Glengarry Highland Games

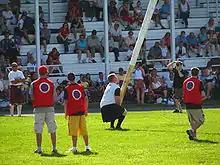
Tossing the caber

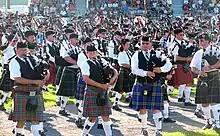
Massed pipe bands

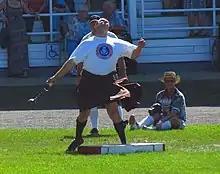
Heavyweight competitor in 56 lb weight for distance event

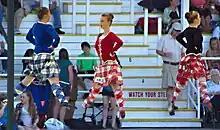
Scottish dancers

The Glengarry Highland Games consist of a series of traditional Scottish competitions held annually in Maxville, Ontario, Canada, usually held the first weekend in August. The games span two days and with an attendance of over 20,000, are the largest Highland Games outside of Scotland. The Glengarry Highland Games are primarily intended to be a showcase of traditional Scottish heavy events, Highland Dance, pipe and drum competitions.